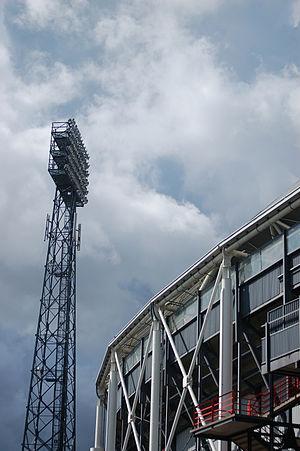
Le stade Feijenoord, ou Stadion Feijenoord en néerlandais, communément appelé De Kuip, est un stade de football situé au sud de Rotterdam dans le quartier d'IJsselmonde.